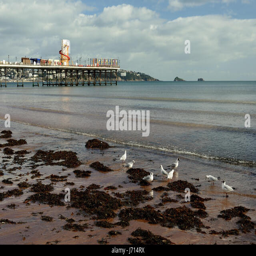
black - headed gulls on the beach at low tide